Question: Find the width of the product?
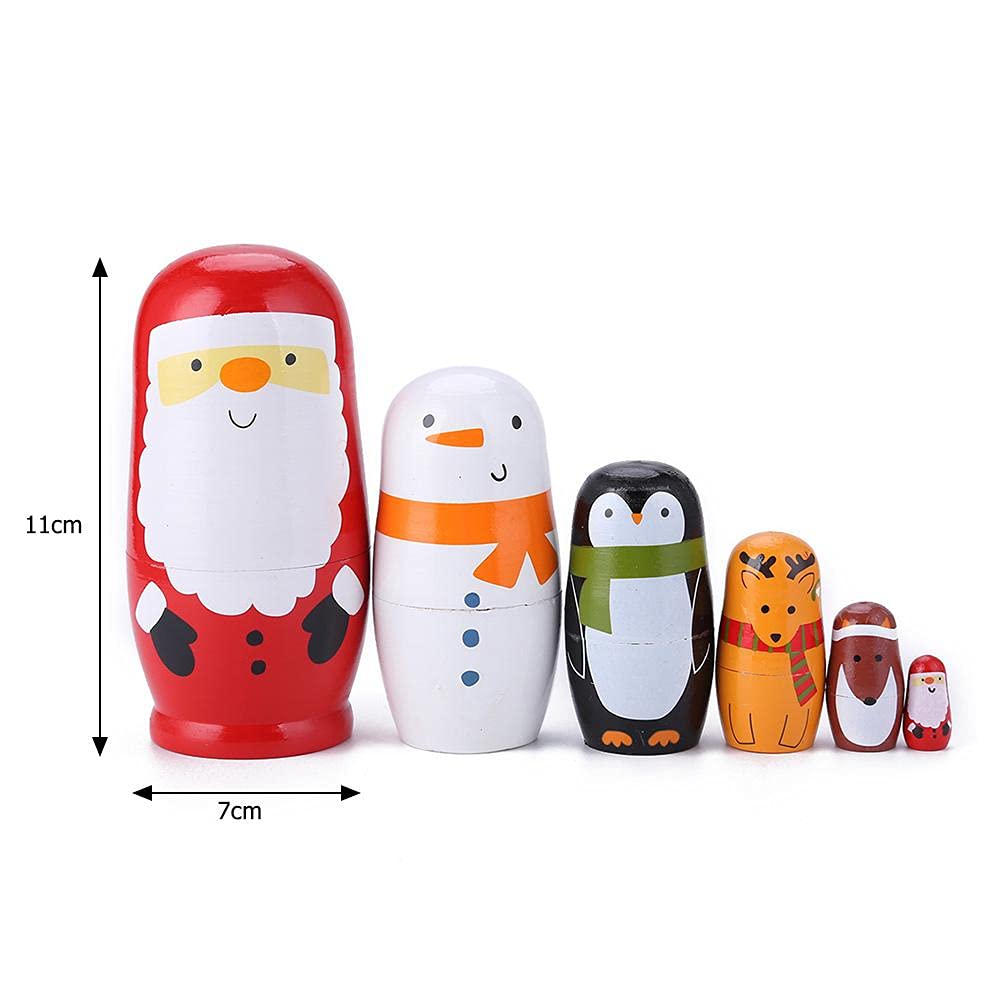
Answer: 7.0 centimetre